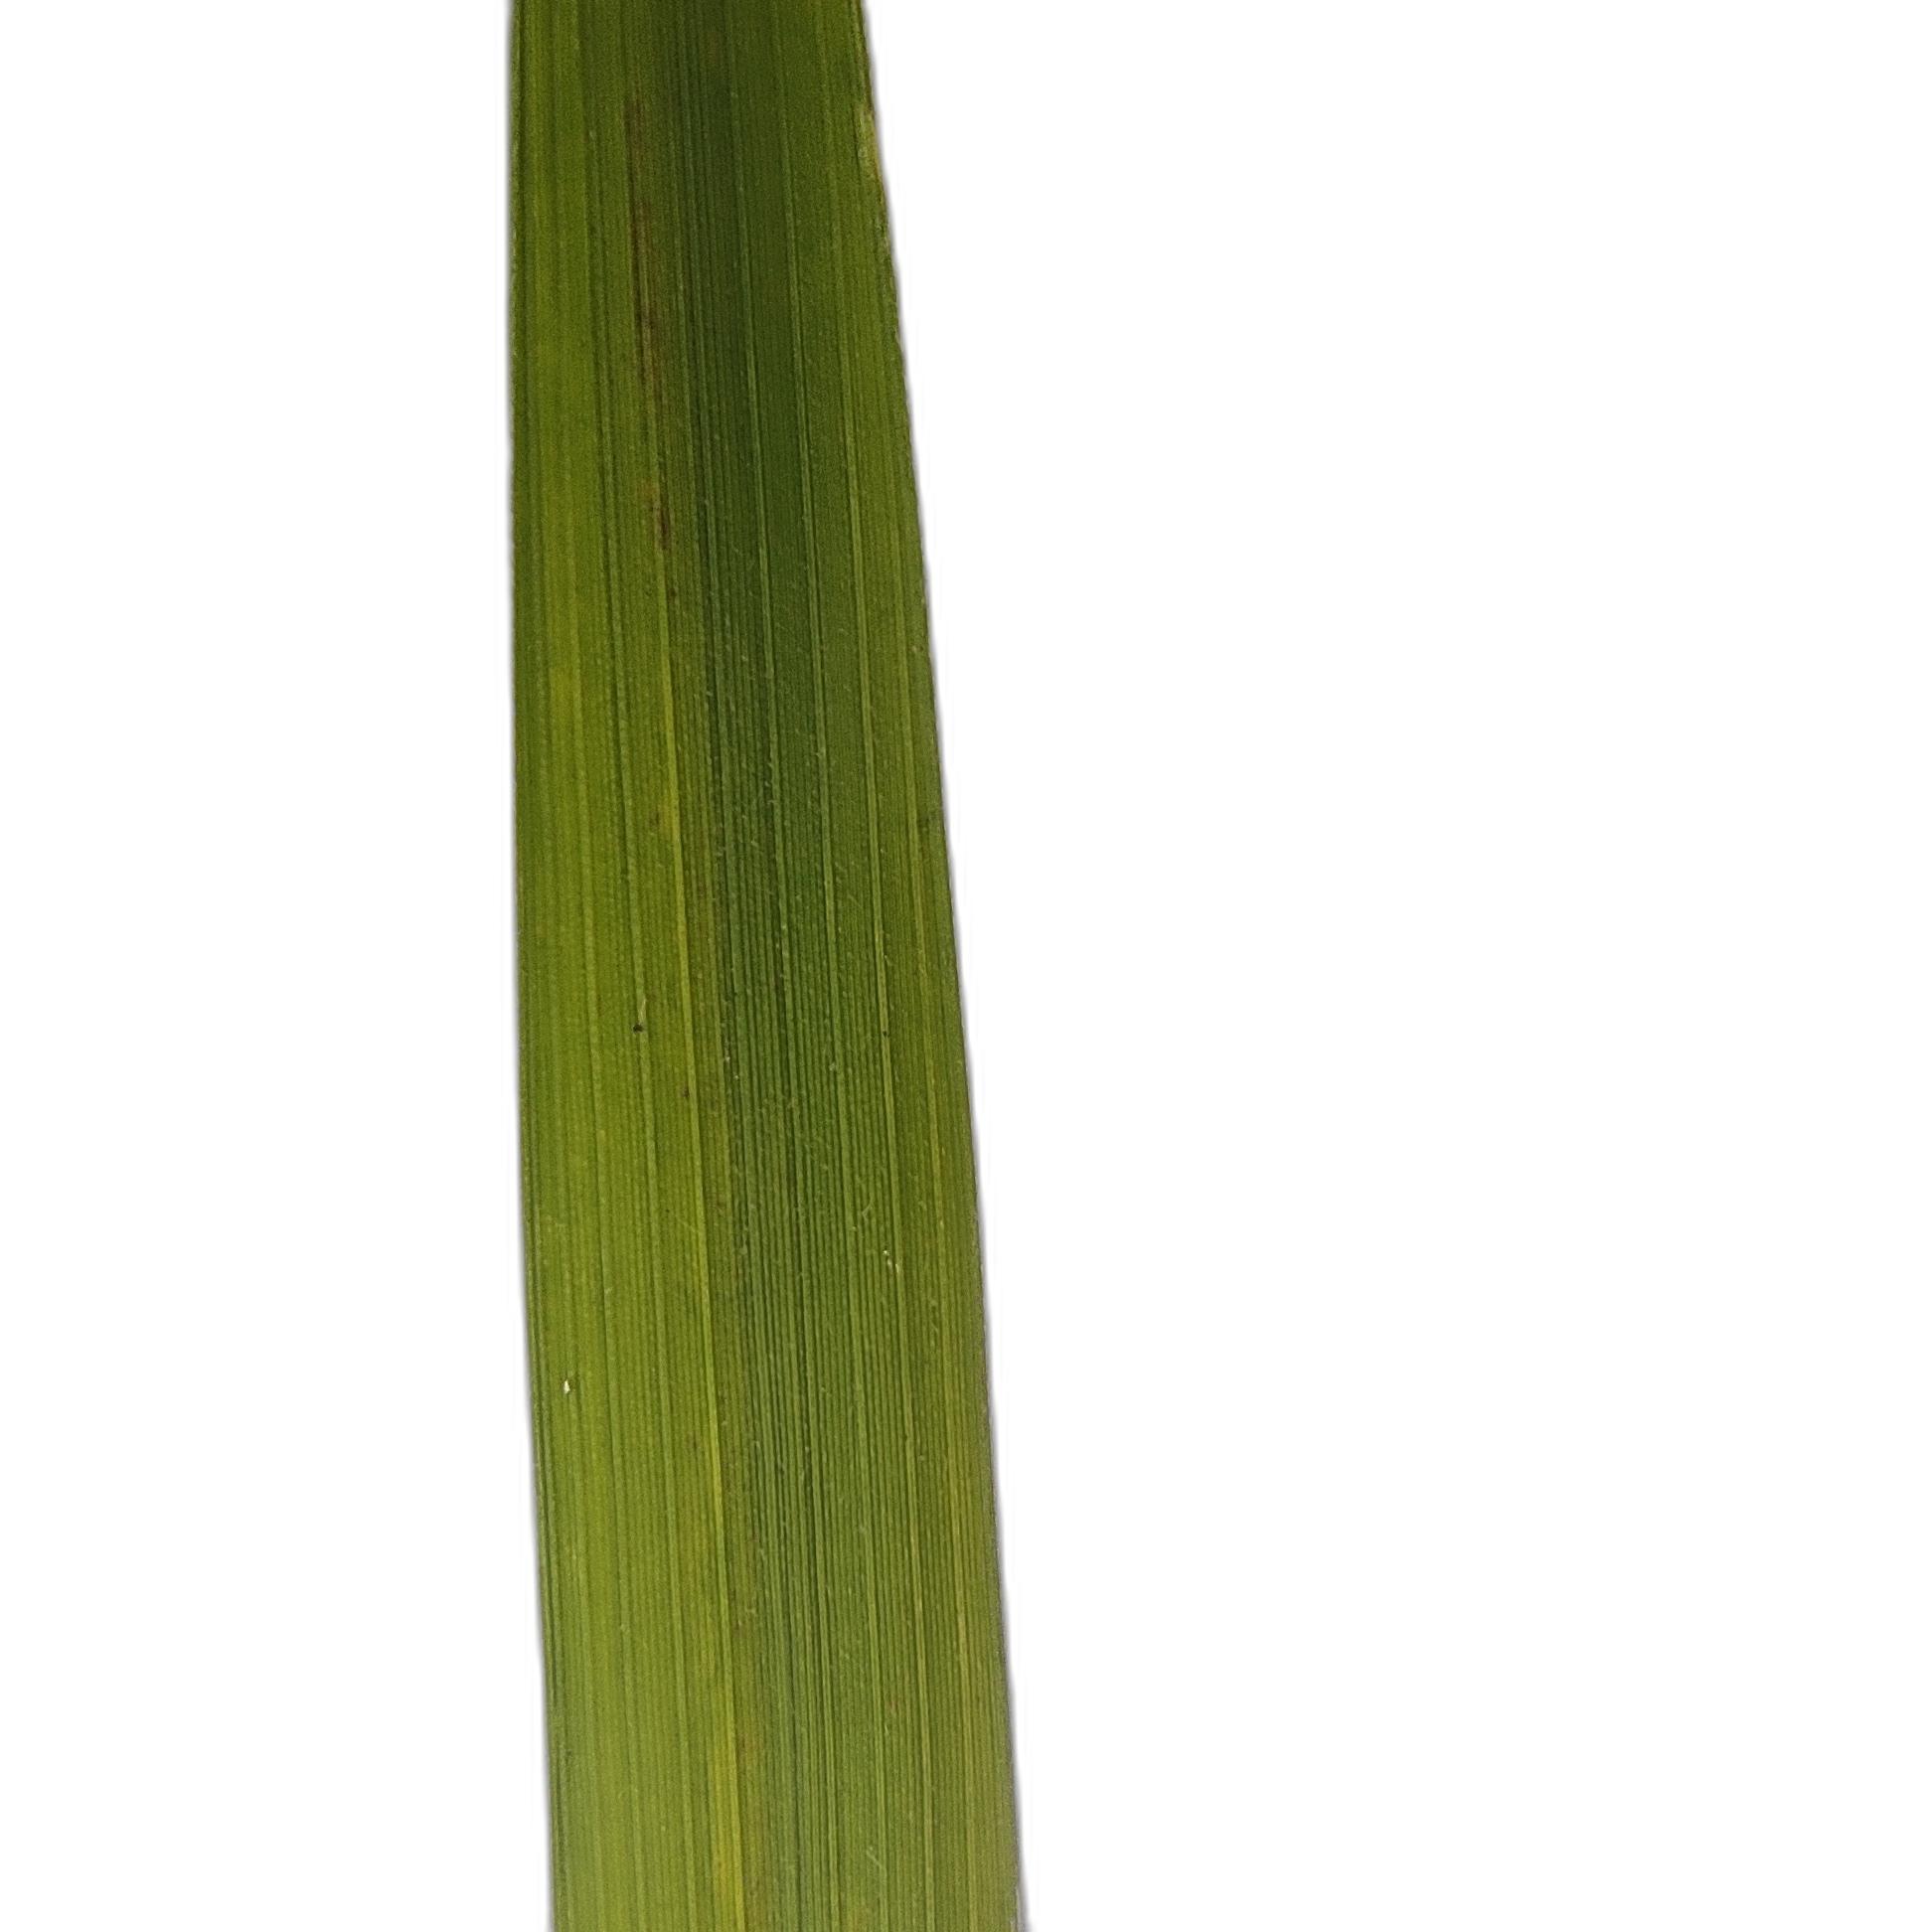
Label: Healthy